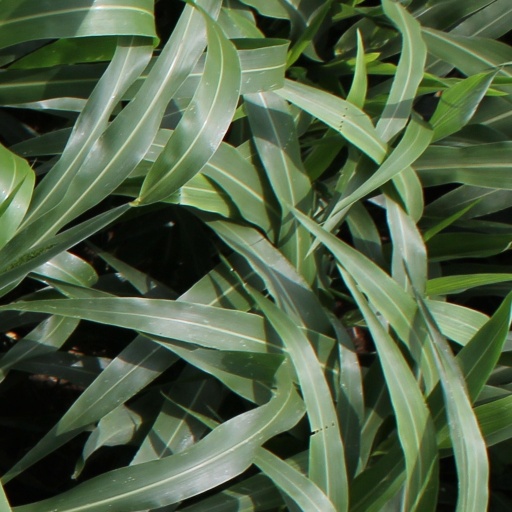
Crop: sorghum